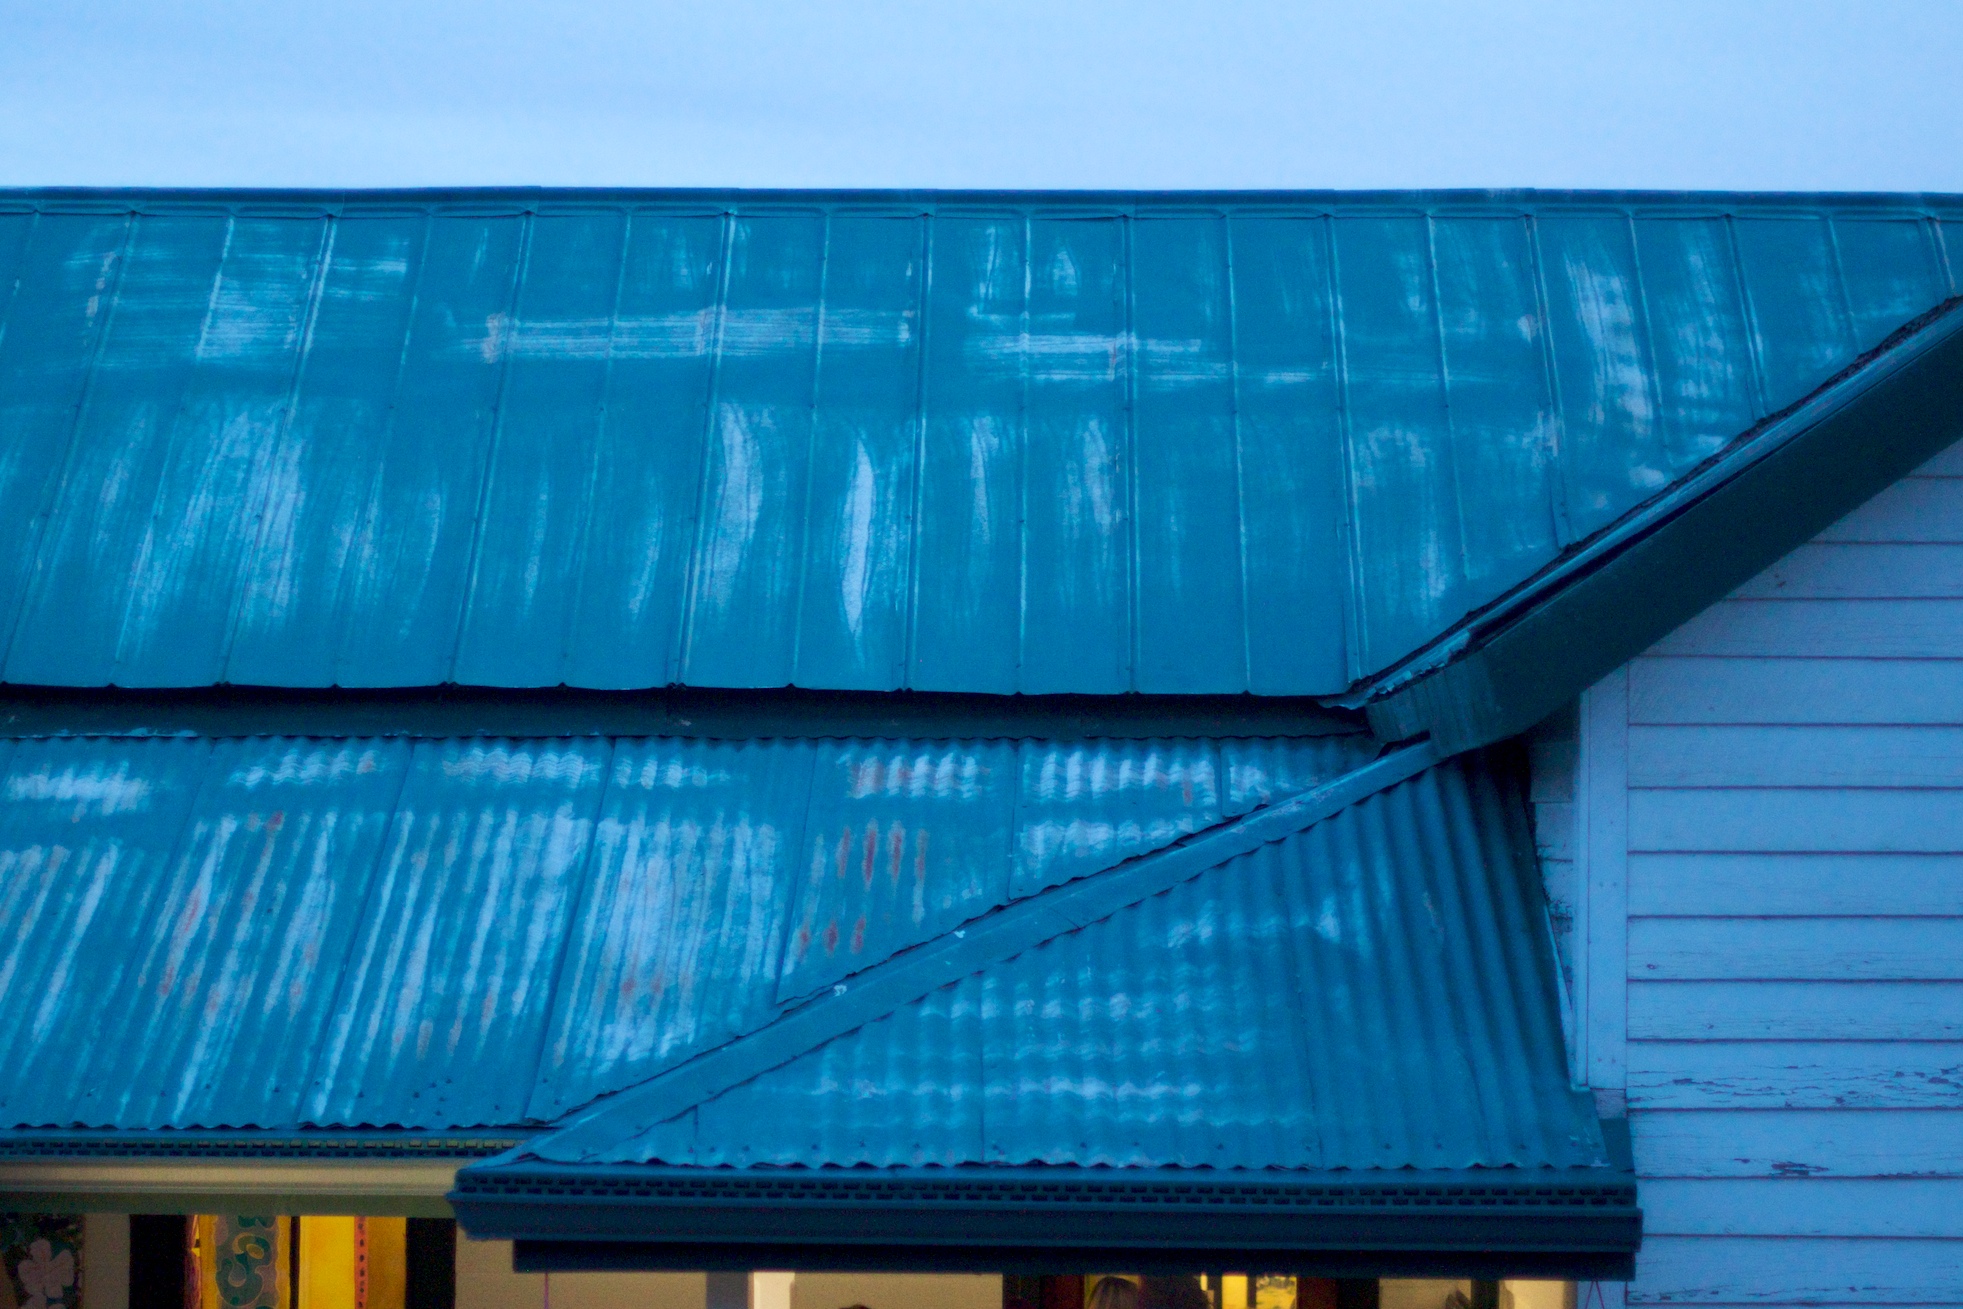
structure, roof, wall, advertising, ceiling, facade, blue, material, interior design, art, gallery, payson, siding, daylighting, window covering, display device